Sky position (RA, Dec in degrees): 196.011, 3.391
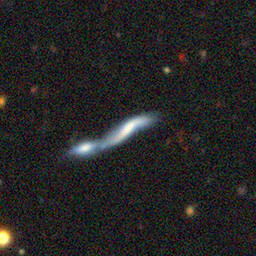
Galaxy morphology: Merging Galaxies